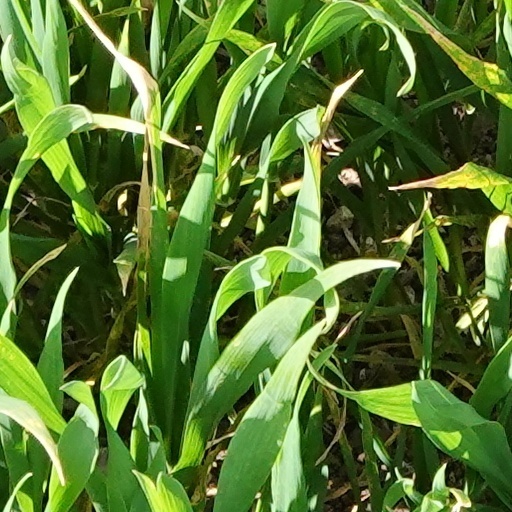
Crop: wheat